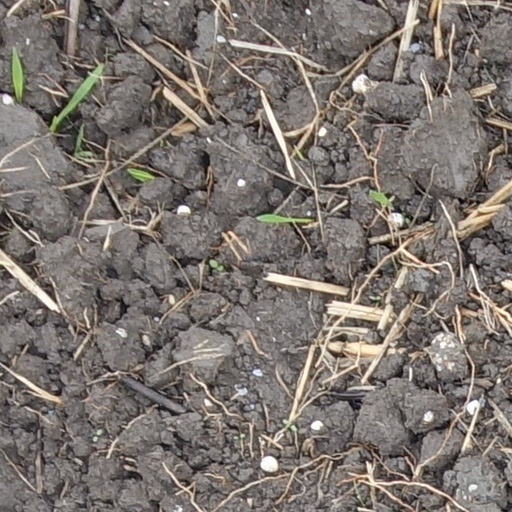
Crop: wheat